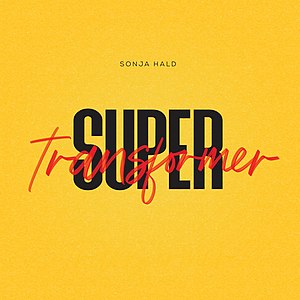
Supertransformer
Pladeomslaget til Supertransformer
Supertransformer er det tredje fuldlængde studiealbum fra det danske rockband Sonja Hald. Albummet blev udgivet den 7. februar 2020 på Skide Farligt Records, ligesom forgængeren Klæk!. Albummets titel er opkaldt efter sangen af samme navn.